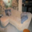
Label: couch